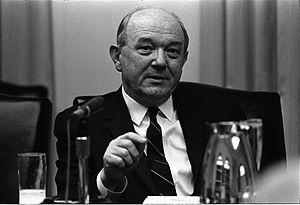
Les documents Rusk sont la correspondance diplomatique officielle envoyée par Dean Rusk, vice-secrétaire d'État des États-Unis aux affaires d'Extrême-Orient, à Yang You-chan, ambassadeur de la Corée du Sud, le 10 août 1951 pour clarifier la position du Département d'État des États-Unis qui est que :